Medicine in Azerbaijan

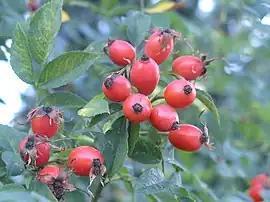
Fruits of common in Azerbaijan dogrose, the tea of which is used for treatment of cold.

The rich flora of Azerbaijan has attracted the attention of doctors and scientists from ancient times. A variety of medicinal plants were used for prophylaxis and treatment. The seeds, roots, flowers and leaves of these plants were all used in treatment. Women easily observed the influence of fruits, vegetables and medicinal tea upon the organism and their effects upon the cough, bleeding, ache, diarrhea and other illnesses.